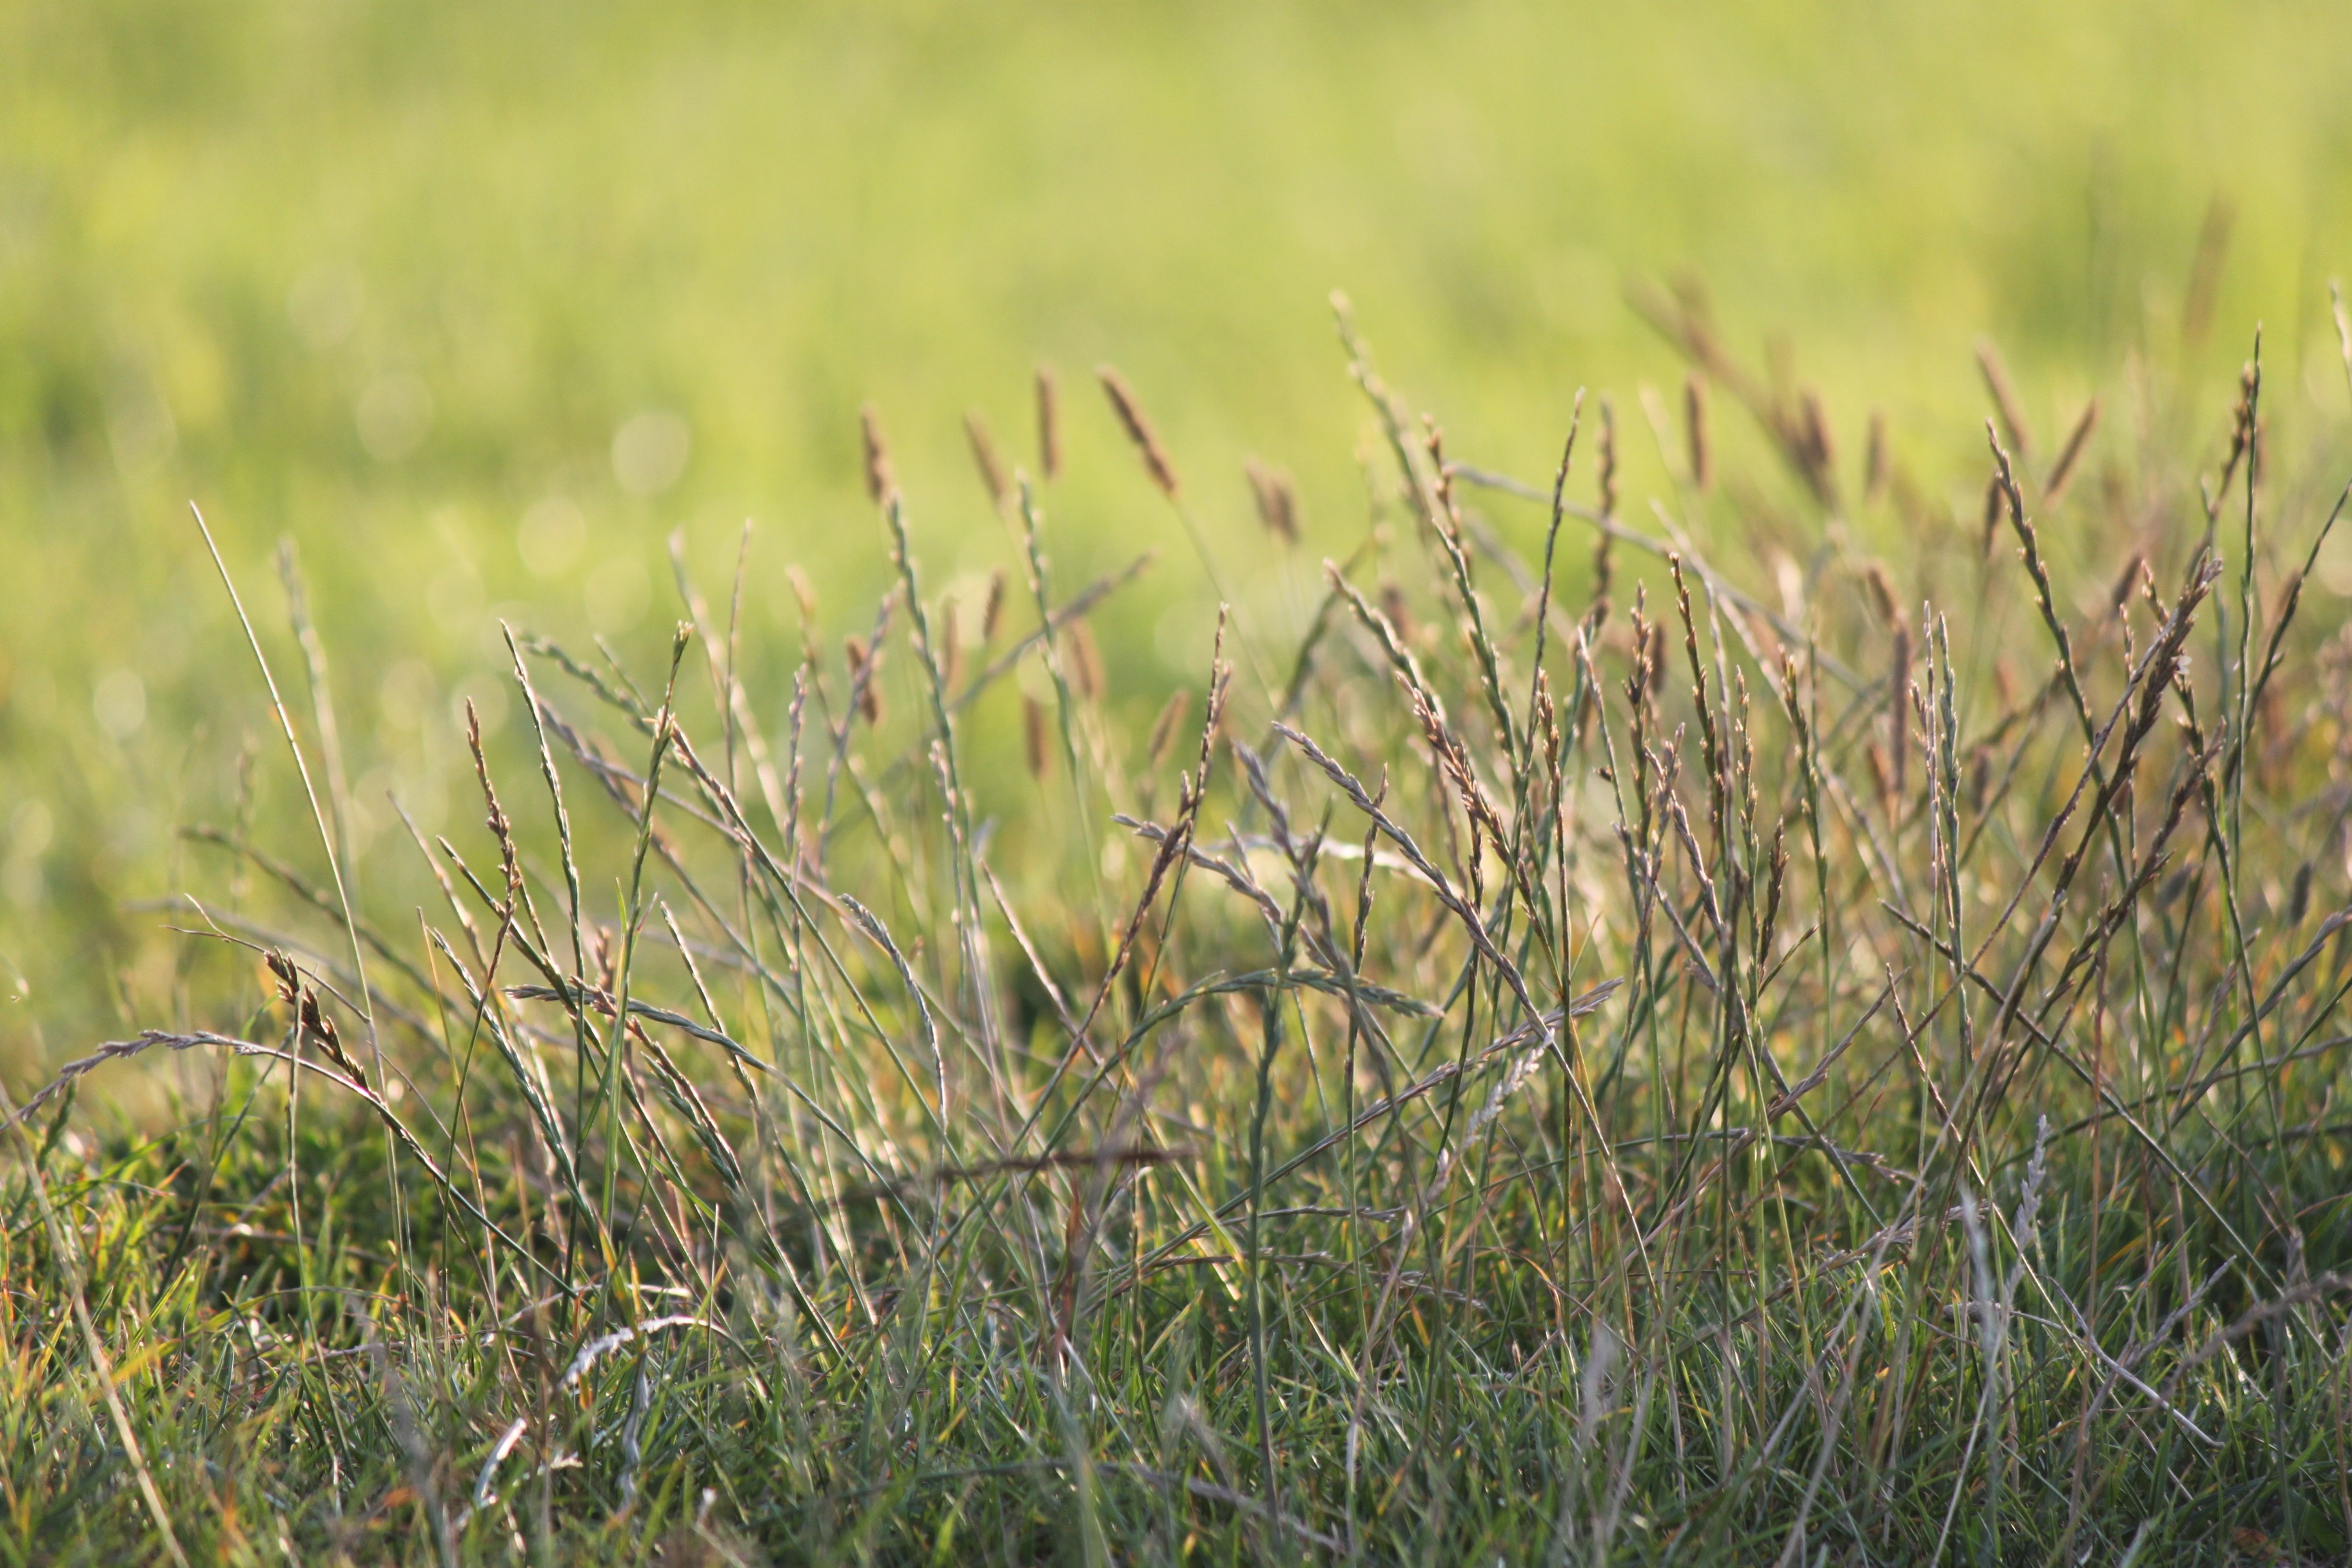
landscape, grass, light, plant, field, lawn, meadow, prairie, leaf, flower, summer, environment, green, pasture, agriculture, flora, blade of grass, lichtspiel, grassland, wetland, habitat, ecosystem, steppe, flowering plant, blades of grass, natural environment, grass family, land plant, phragmites